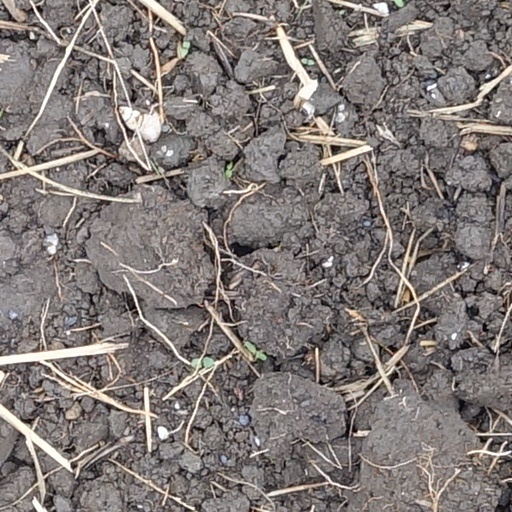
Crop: wheat